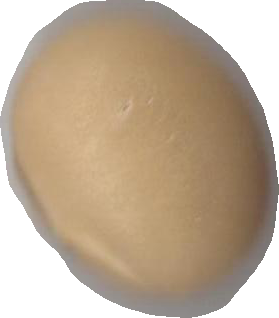
Variety: Dega